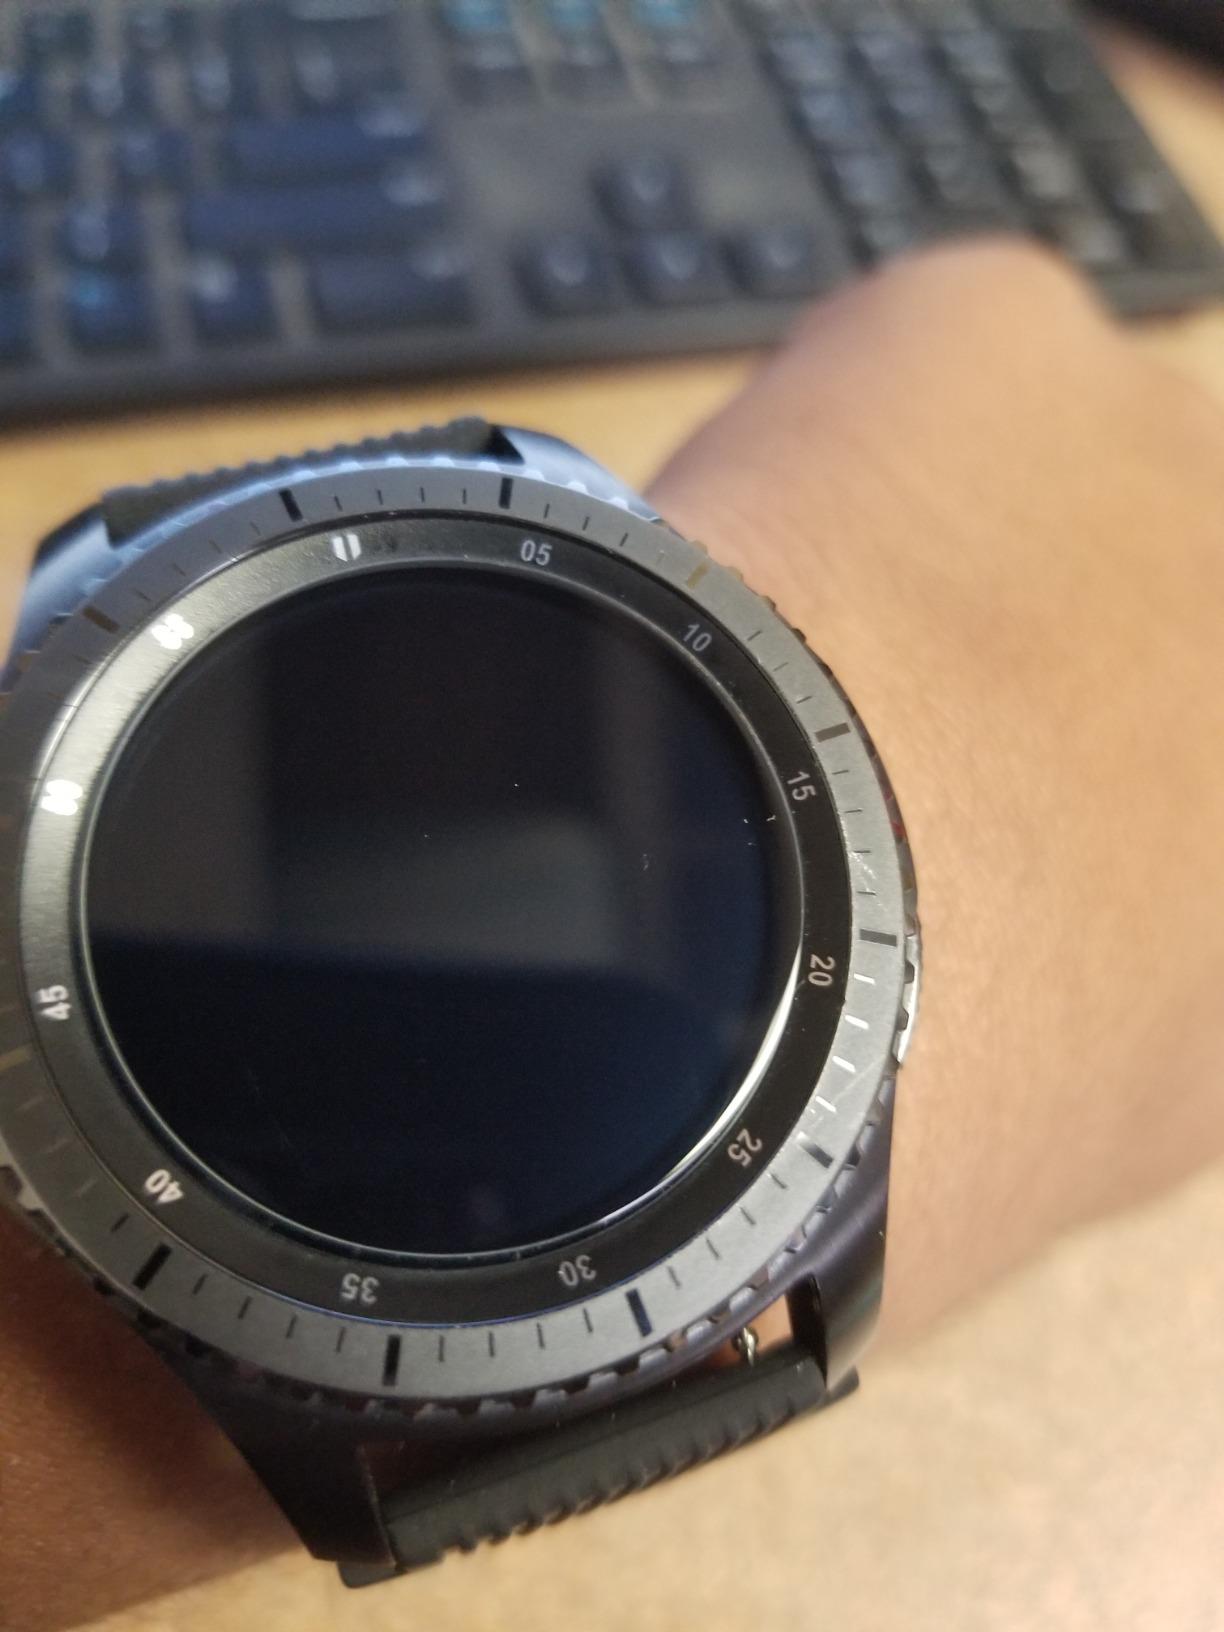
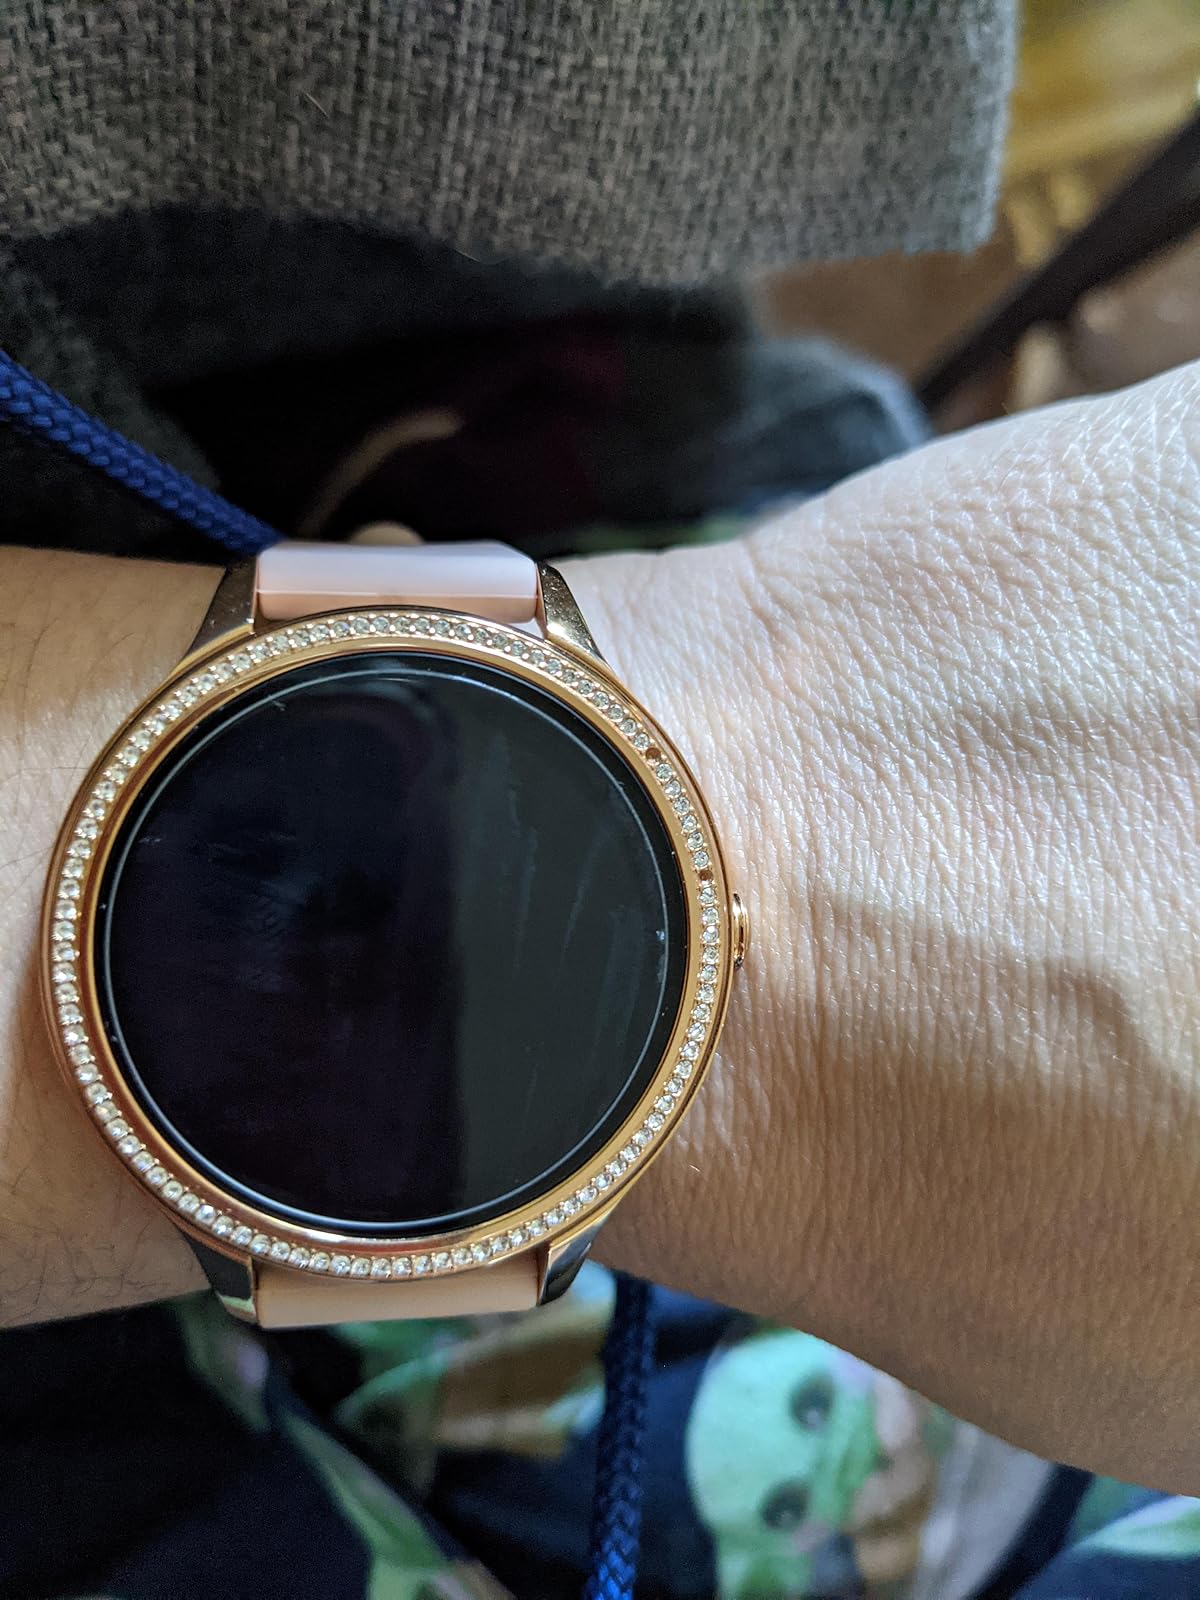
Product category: smartwatch
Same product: no